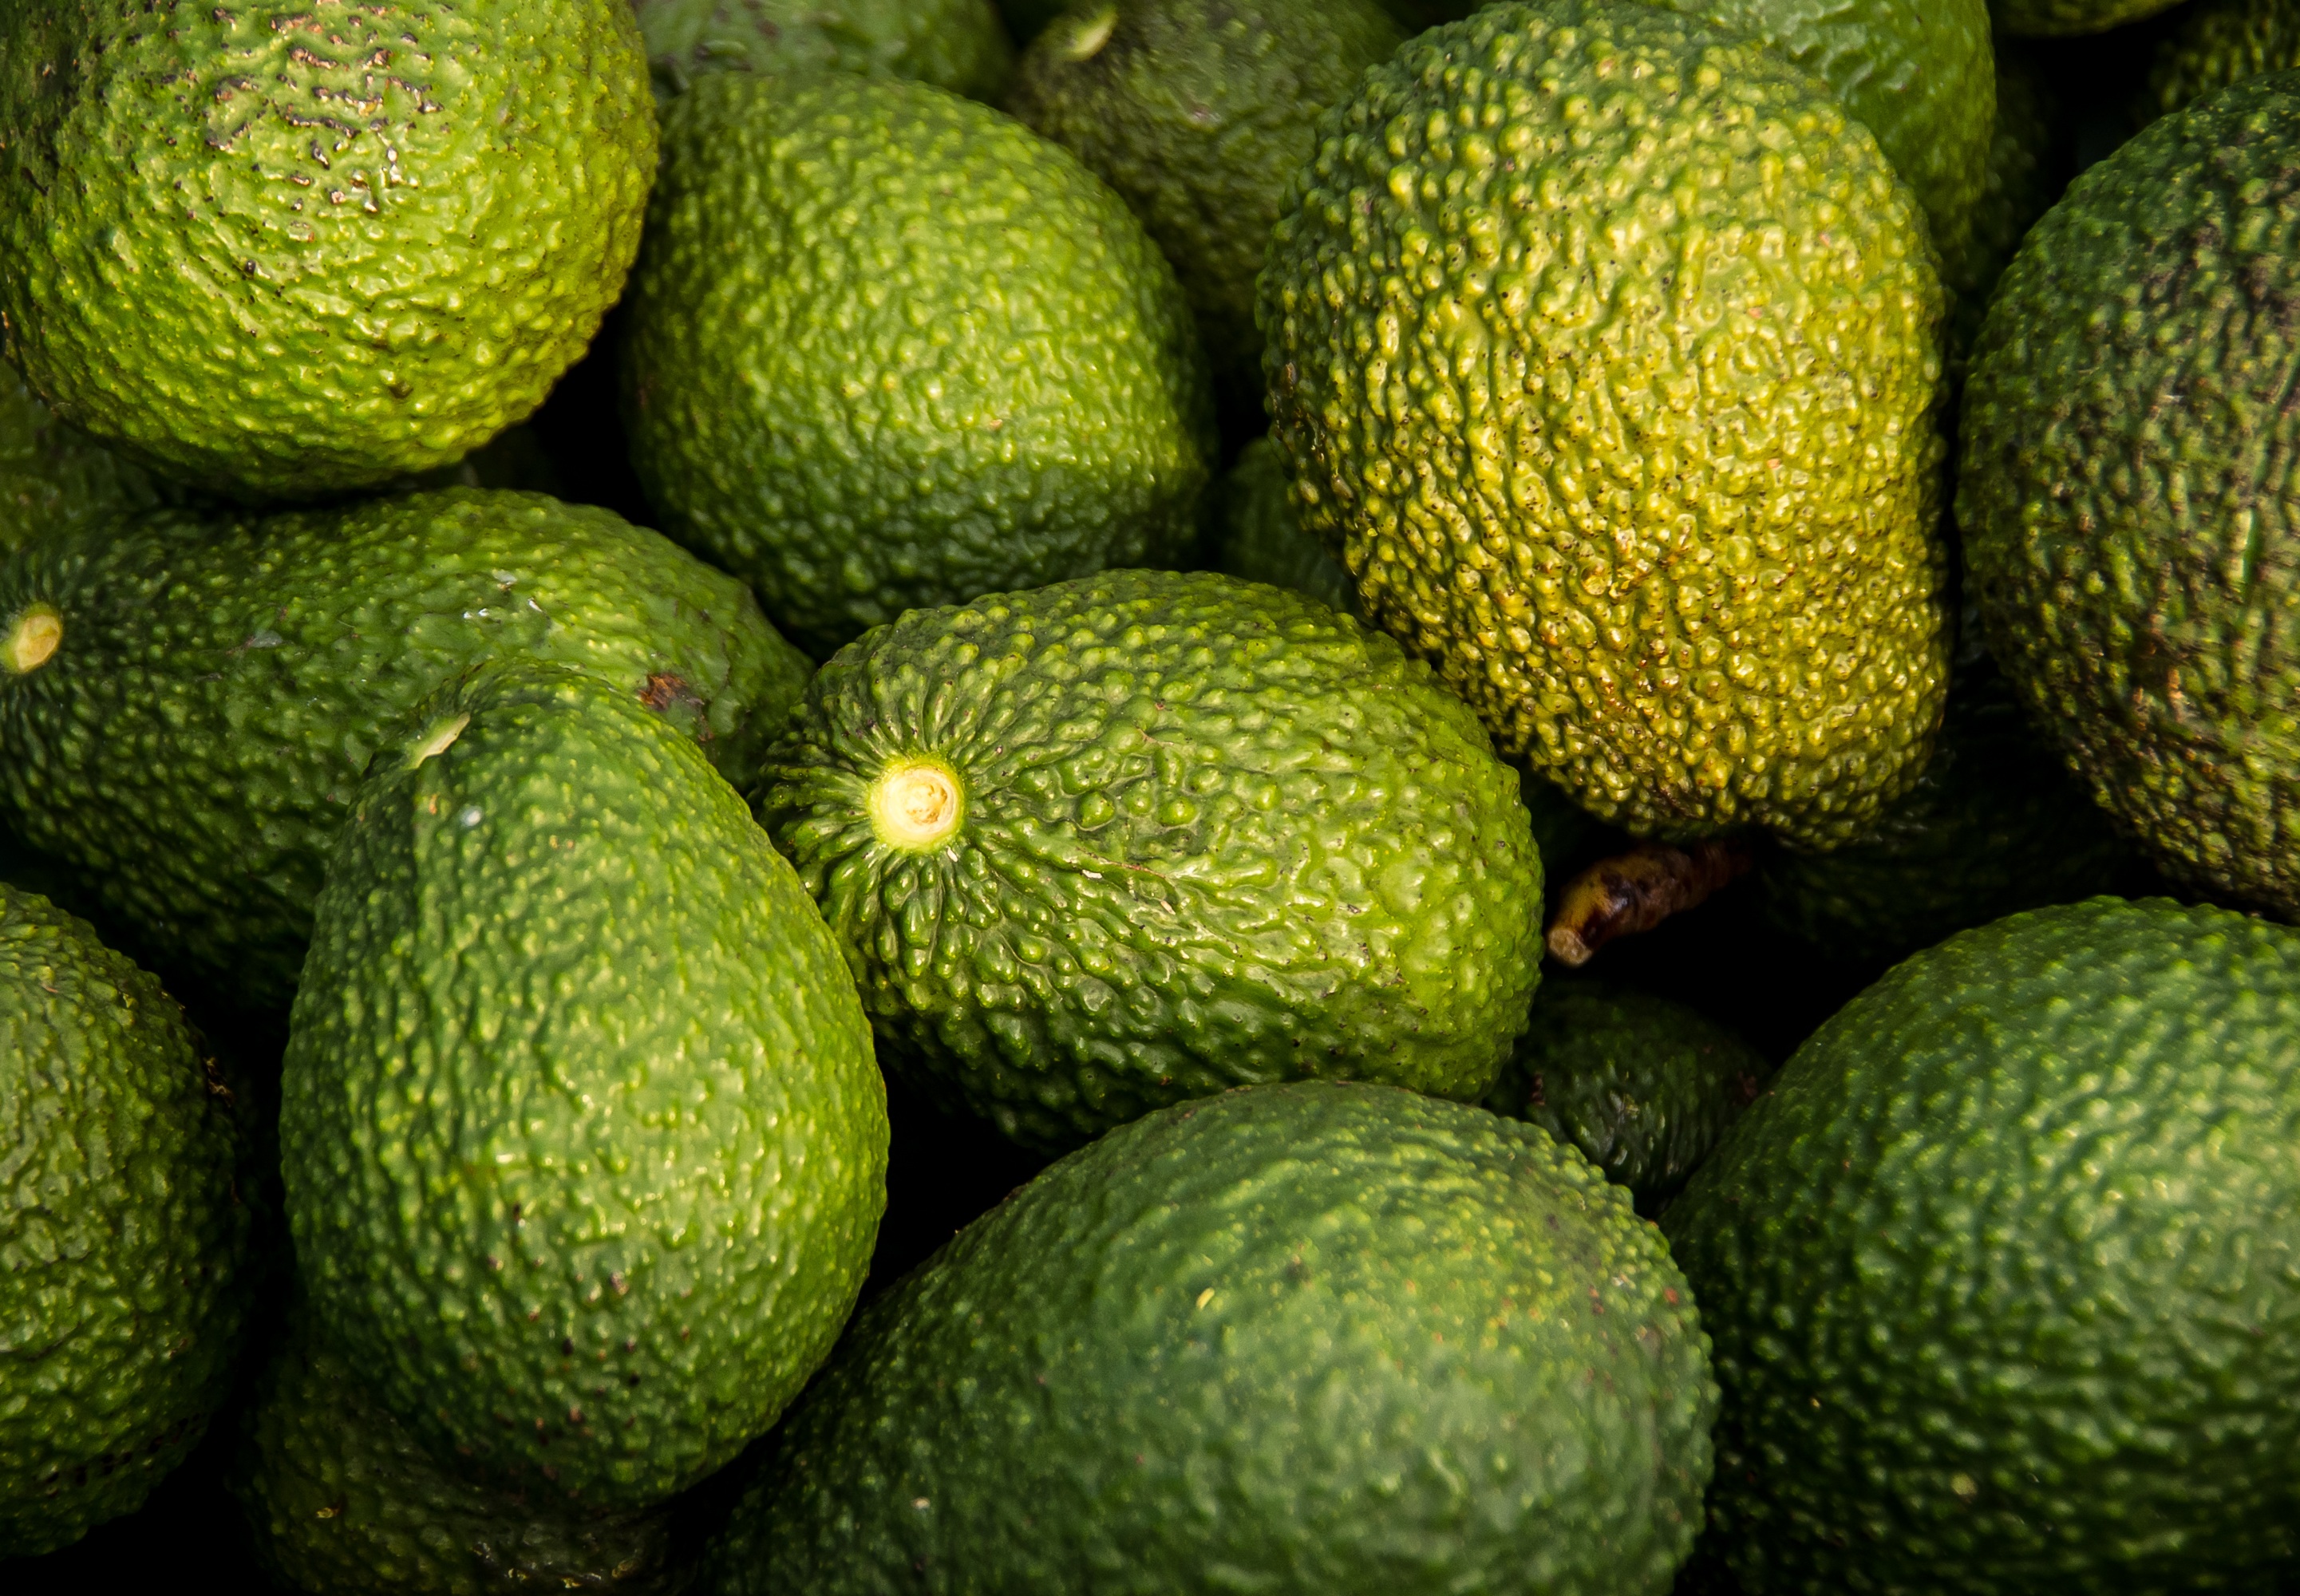
plant, fruit, food, green, harvest, produce, fresh, citrus, picked, breadfruit, flowering plant, avocados, hass avocado, land plant, sweet lemon